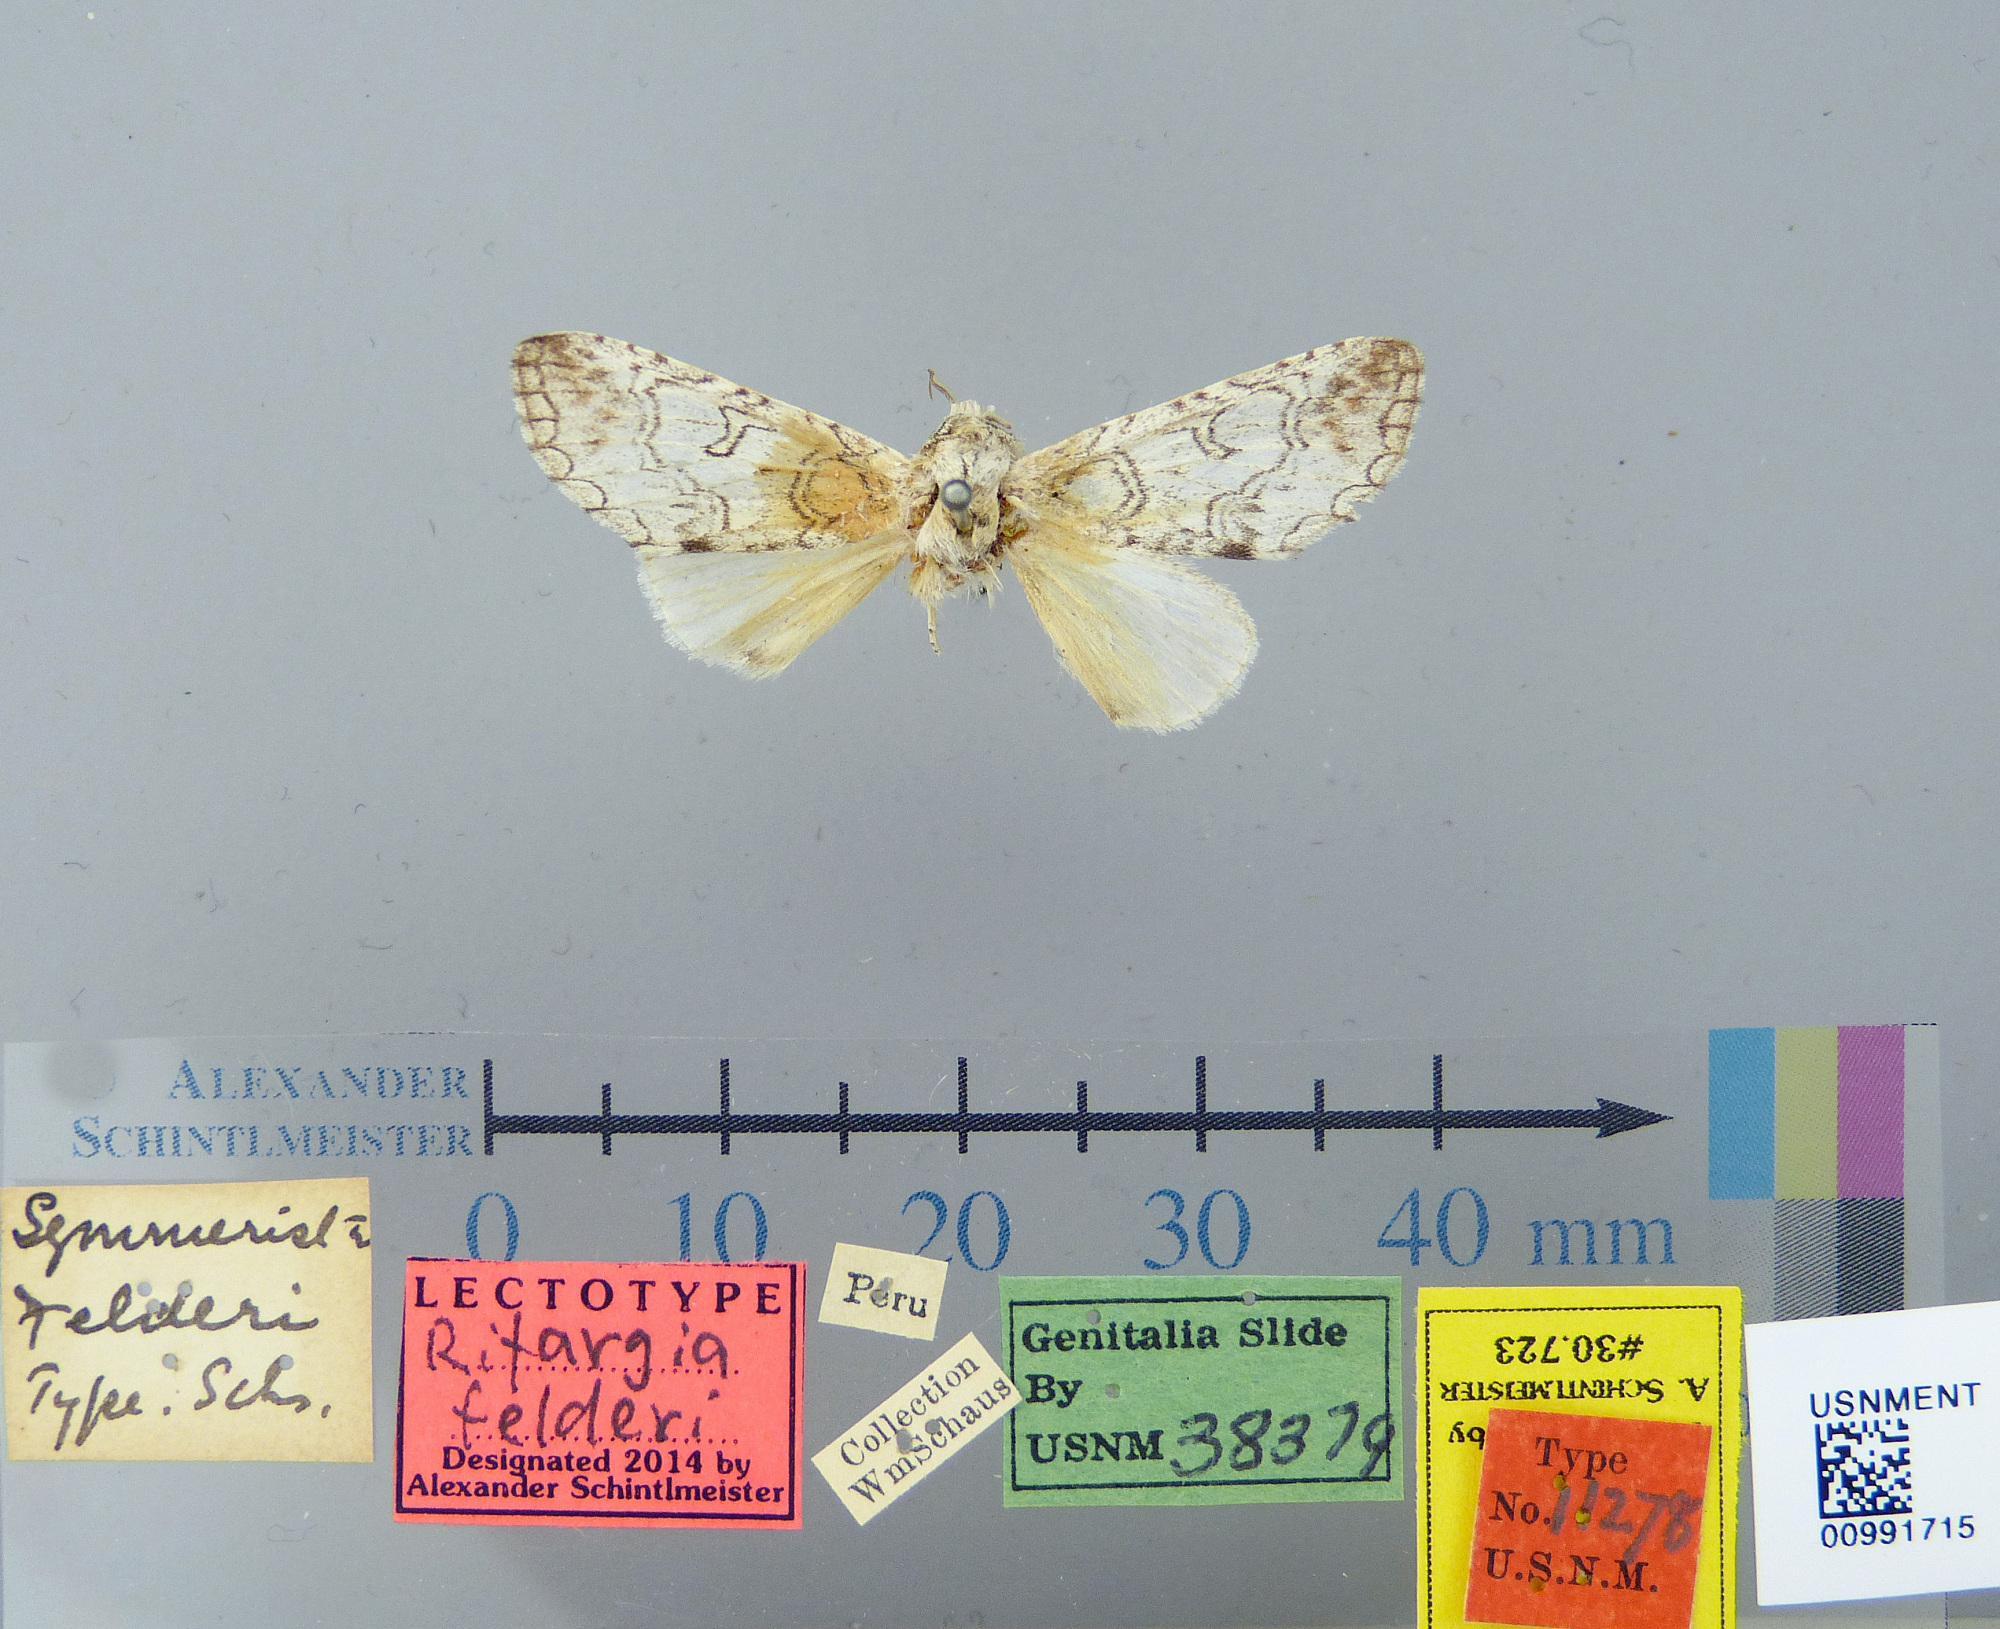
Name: Rifargia felderi
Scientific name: Rifargia felderi Schaus, 1901
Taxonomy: Animalia, Arthropoda, Insecta, Lepidoptera, Notodontidae
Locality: [Not Stated], Peru